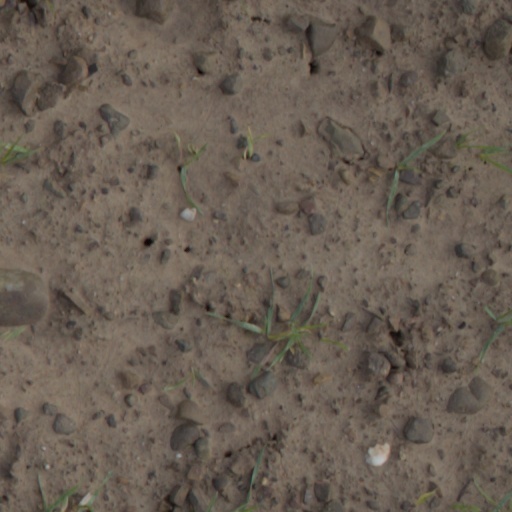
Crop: wheat